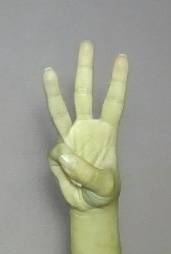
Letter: thaa